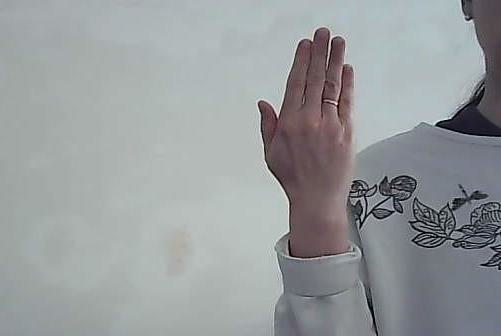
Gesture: stop_inverted